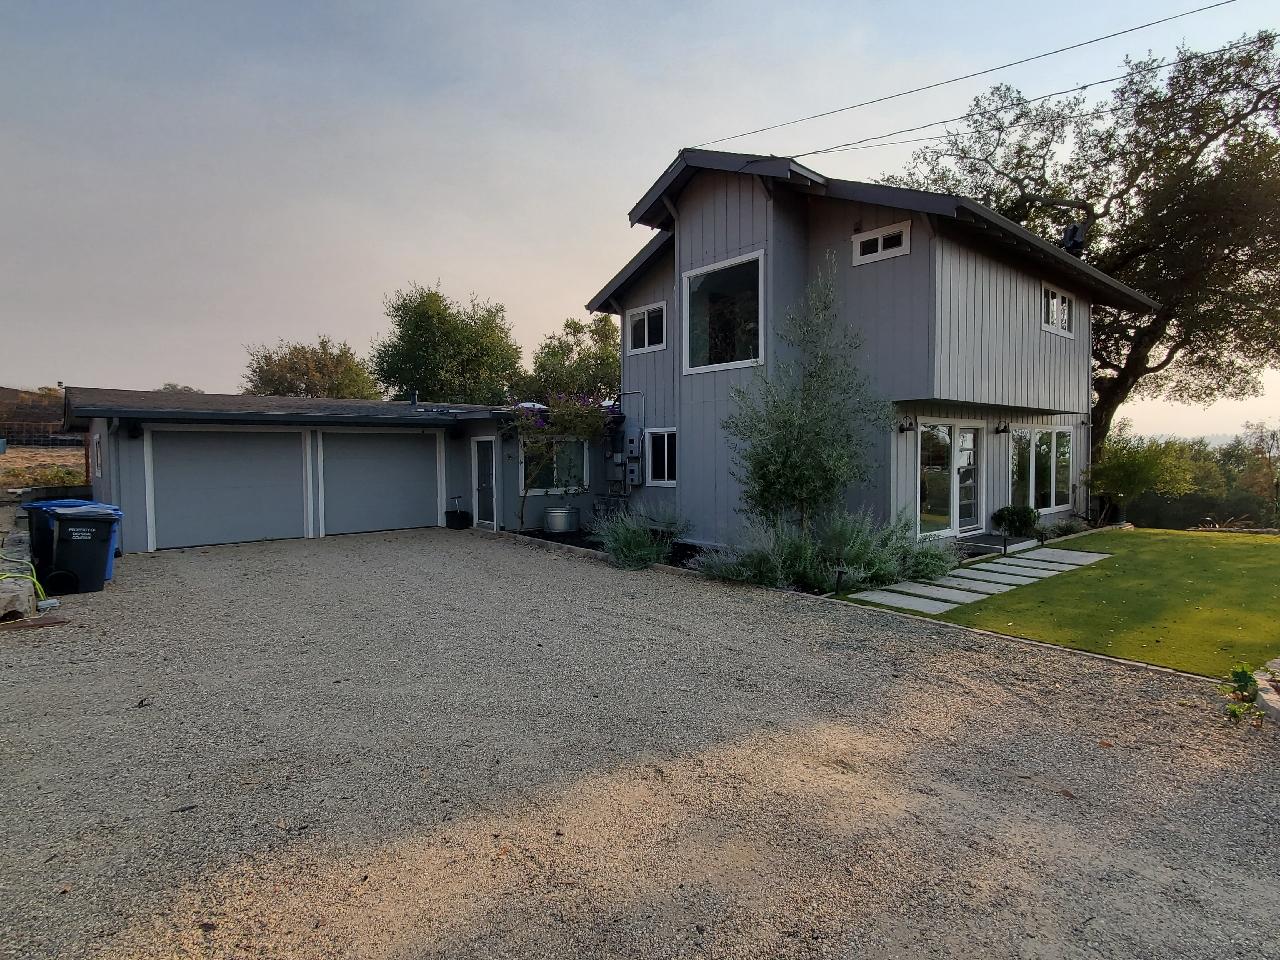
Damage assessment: no_damage